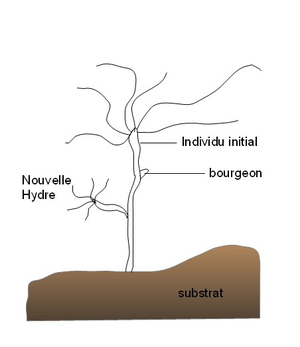
Reproduction par bourgeonnement d'une Hydre.
La multiplication asexuée ou reproduction asexuée, est un mode de reproduction, qui — par opposition à la reproduction sexuée — correspond à la capacité des organismes vivants de se multiplier seuls, sans partenaire, sans faire intervenir la fusion de deux gamètes de sexes opposés. On observe la multiplication asexuée chez les pluricellulaires et chez les organismes unicellulaires. En botanique, le terme souvent employé pour la multiplication asexuée des végétaux est multiplication végétative. Dans tous les cas de multiplication asexuée, le résultat est identique à la mère.